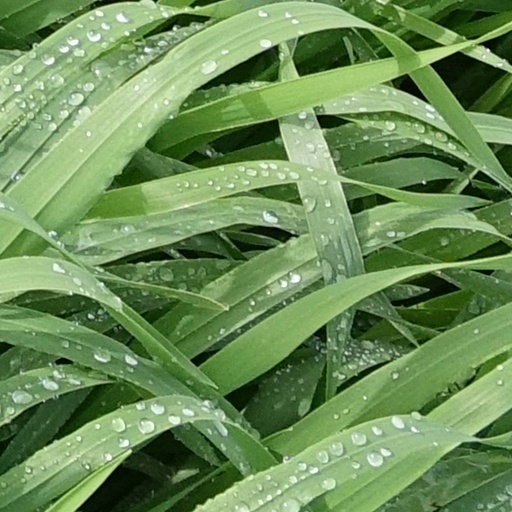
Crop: wheat